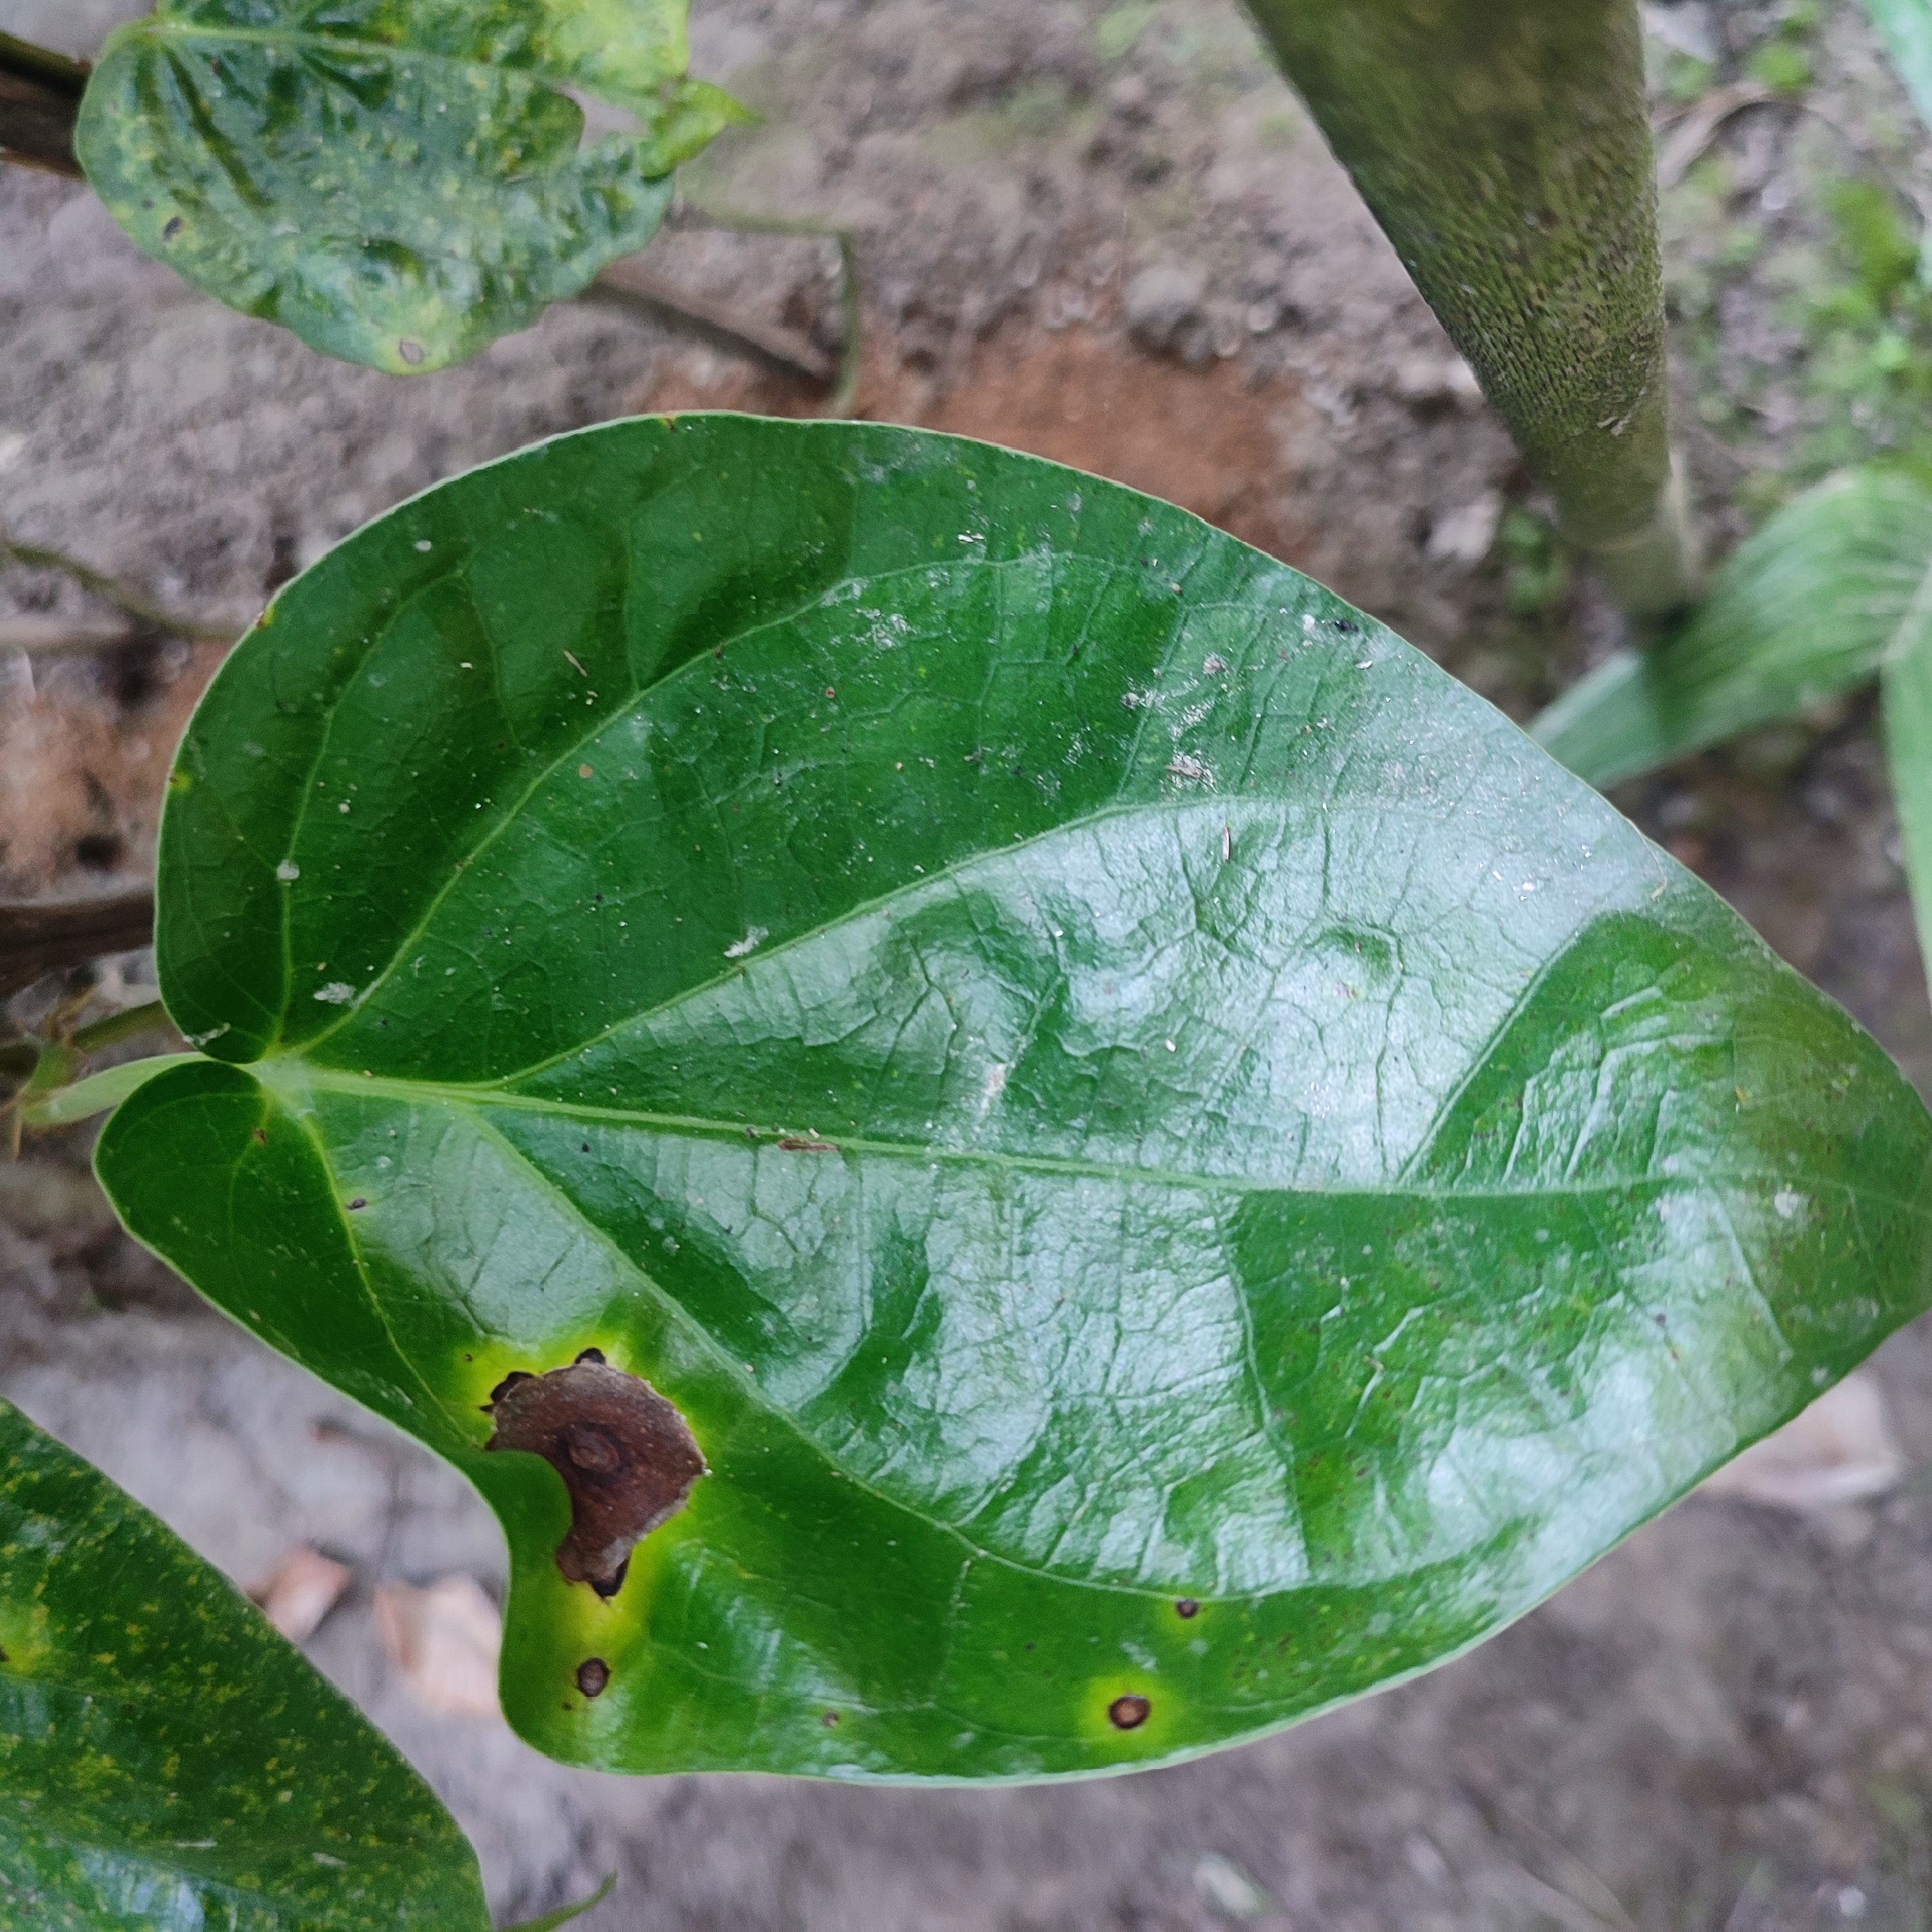
Label: Bacterial_Leaf_Disease